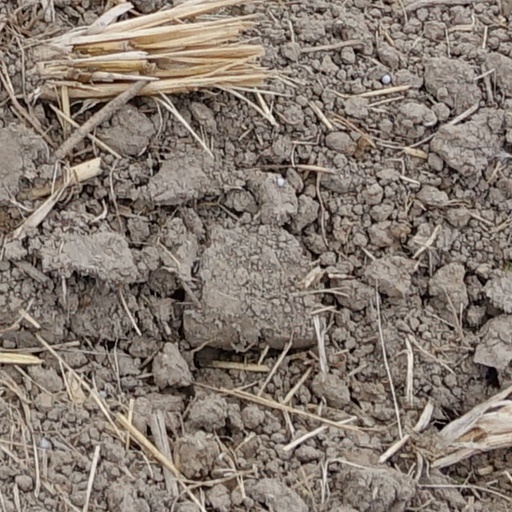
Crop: wheat